Robert Pinchon (naturalist)

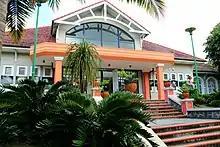
Musée du Père Pinchon

The most prominent memorial to the man and his work, is the Musée du Père Pinchon (Père Pinchon Museum) in Fort-de-France, which displays his entire collection.